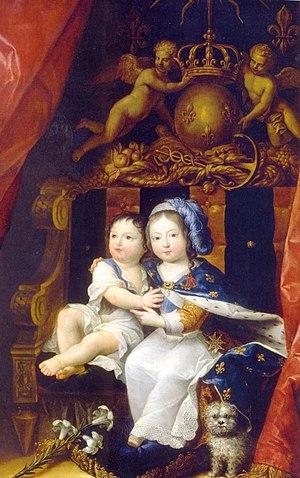
Philippe, duc d'Orléans et son frère
Louis XIII, dit « le Juste », fils d'Henri IV et de Marie de Médicis, né le 27 septembre 1601 au château de Fontainebleau et mort le 14 mai 1643 au château neuf de Saint-Germain-en-Laye, est roi de France et de Navarre de 1610 à 1643.
Anne d'Autriche ’, infante d’Espagne, infante du Portugal, archiduchesse d’Autriche, princesse de Bourgogne et princesse des Pays-Bas, née le 22 septembre 1601 à Valladolid en Espagne et morte le 20 janvier 1666 à Paris d’un cancer du sein, est reine de France et de Navarre de 1615 à 1643 en tant qu’épouse de Louis XIII, puis régente de ces deux royaumes pendant la minorité de son fils. Fille du roi Philippe III, roi d’Espagne, et de l’archiduchesse Marguerite d'Autriche-Styrie, Anne d'Autriche est la mère de Louis XIV, le « roi Soleil », et de Philippe, duc d’Orléans.